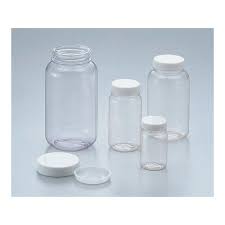
Waste category: glass